SS Bremen (1928)

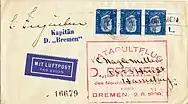

As on her sister ship "Europa", "Bremen" had a catapult on the upper deck between the two funnels with a small seaplane, which facilitated faster mail service. The airplane was launched from the ship several hours before arrival, landing at the seaplane base in Blexen.